Citronaut

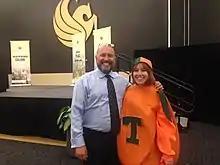
Modern Citronaut costume

Since 2014, the Citronaut has experienced a renaissance in university publications, athletics programing, and merchandise.